Tsan Yuk Hospital

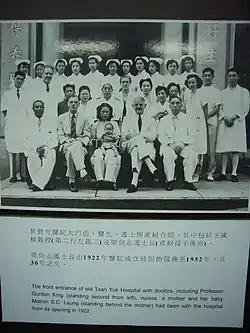
Tsan Yuk Hospital staff (1922)

In 1925, Professor Tottenham was appointed as the first obstetric professor in the University of Hong Kong. Professor Tottenham also recognised Tsan Yuk's potential as an educational hospital for teaching obstetrics and gynecology. In 1937, most of the teaching activities of these fields were transferred to Tsan Yuk Hospital, until the opening of Queen Mary Hospital a few years later. Such teaching endeavours included training for medical students and post-graduates, research facilities for doctors, and obstetric training for student nurses. Tsan Yuk's obstetric professional training was recognised by the Royal College of Obstetricians and Gynecologists.